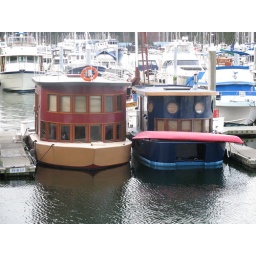
These are 2 cute little house boats just a few blocks from my house located in Coal Harbour.